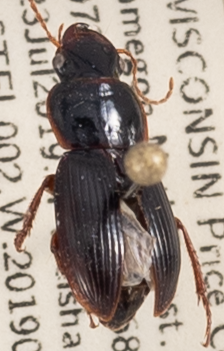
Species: Harpalus somnulentus
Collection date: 2019-07-23
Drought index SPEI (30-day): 0.086
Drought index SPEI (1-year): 1.77
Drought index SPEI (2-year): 1.416